Vladimir Karlovich Roth

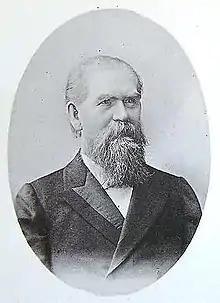

Vladimir Karlovich Roth, sometimes Rot (Russian: Владимир Карлович Рот; 5 October 1848 – 6 January 1916) was a Russian Empire neuropathologist.